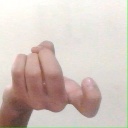
अक्षर: ज